Medieval fortification

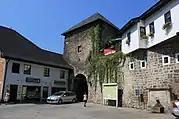
Travnik Gate in present day Jajce

Costs for the walls depended on the material used. Wood would cost very little and was quick to build, but was weak. Stone was strong but very expensive and time-consuming to construct.